Describe the emotion expressed in this image:  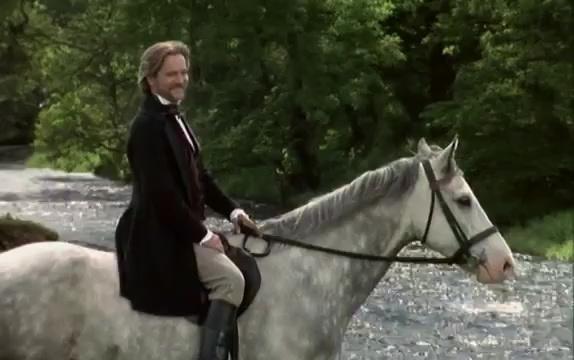
This person displays Fear, valence and arousal with low intensity.